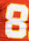
Number: 8